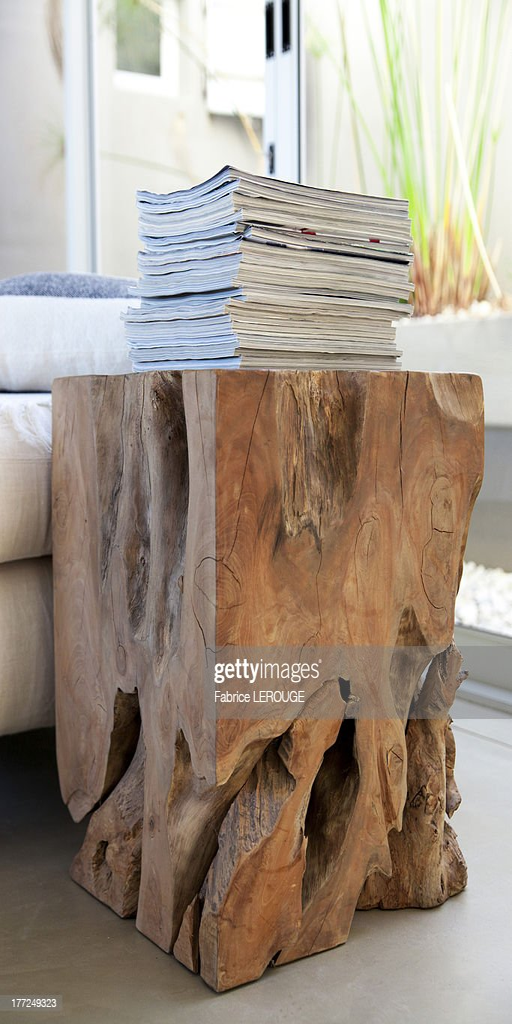
stack of magazines on a table made from tree stump